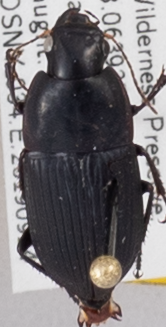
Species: Anisodactylus haplomus
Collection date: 2019-09-24
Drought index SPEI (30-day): -1.208
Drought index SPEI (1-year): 0.272
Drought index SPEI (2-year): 1.085